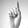
ASL letter: D